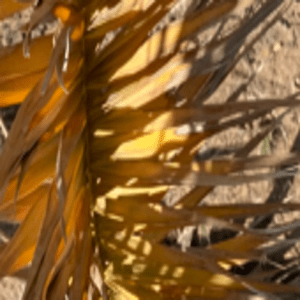
Label: Magnesium Deficiency